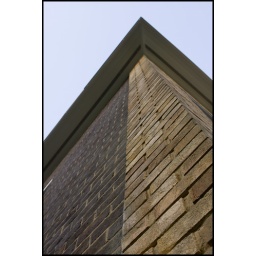
Corner of house looking up, can see the new plastic under the roof at the top.